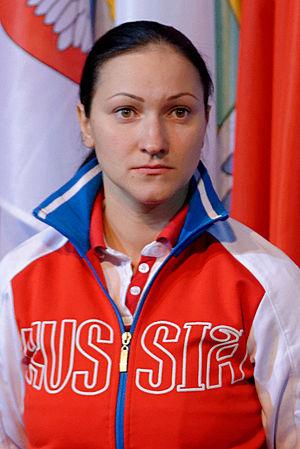
La Russe Yulia Biryukova à la cérémonie protocolaire du fleuret féminin par équipes aux championnats d'Europe d'escrime au Rhénus Sport de Strasbourg, le 14 juin 2014.
Ioulia Sergueïevna Birioukova, née le 17 mars 1985 à Kourtchatov, est une escrimeuse russe. Multiple médaillée par équipes et en individuel aux championnats d'Europe et du monde, elle est depuis 2009 régulièrement classée parmi le top 16 mondial.